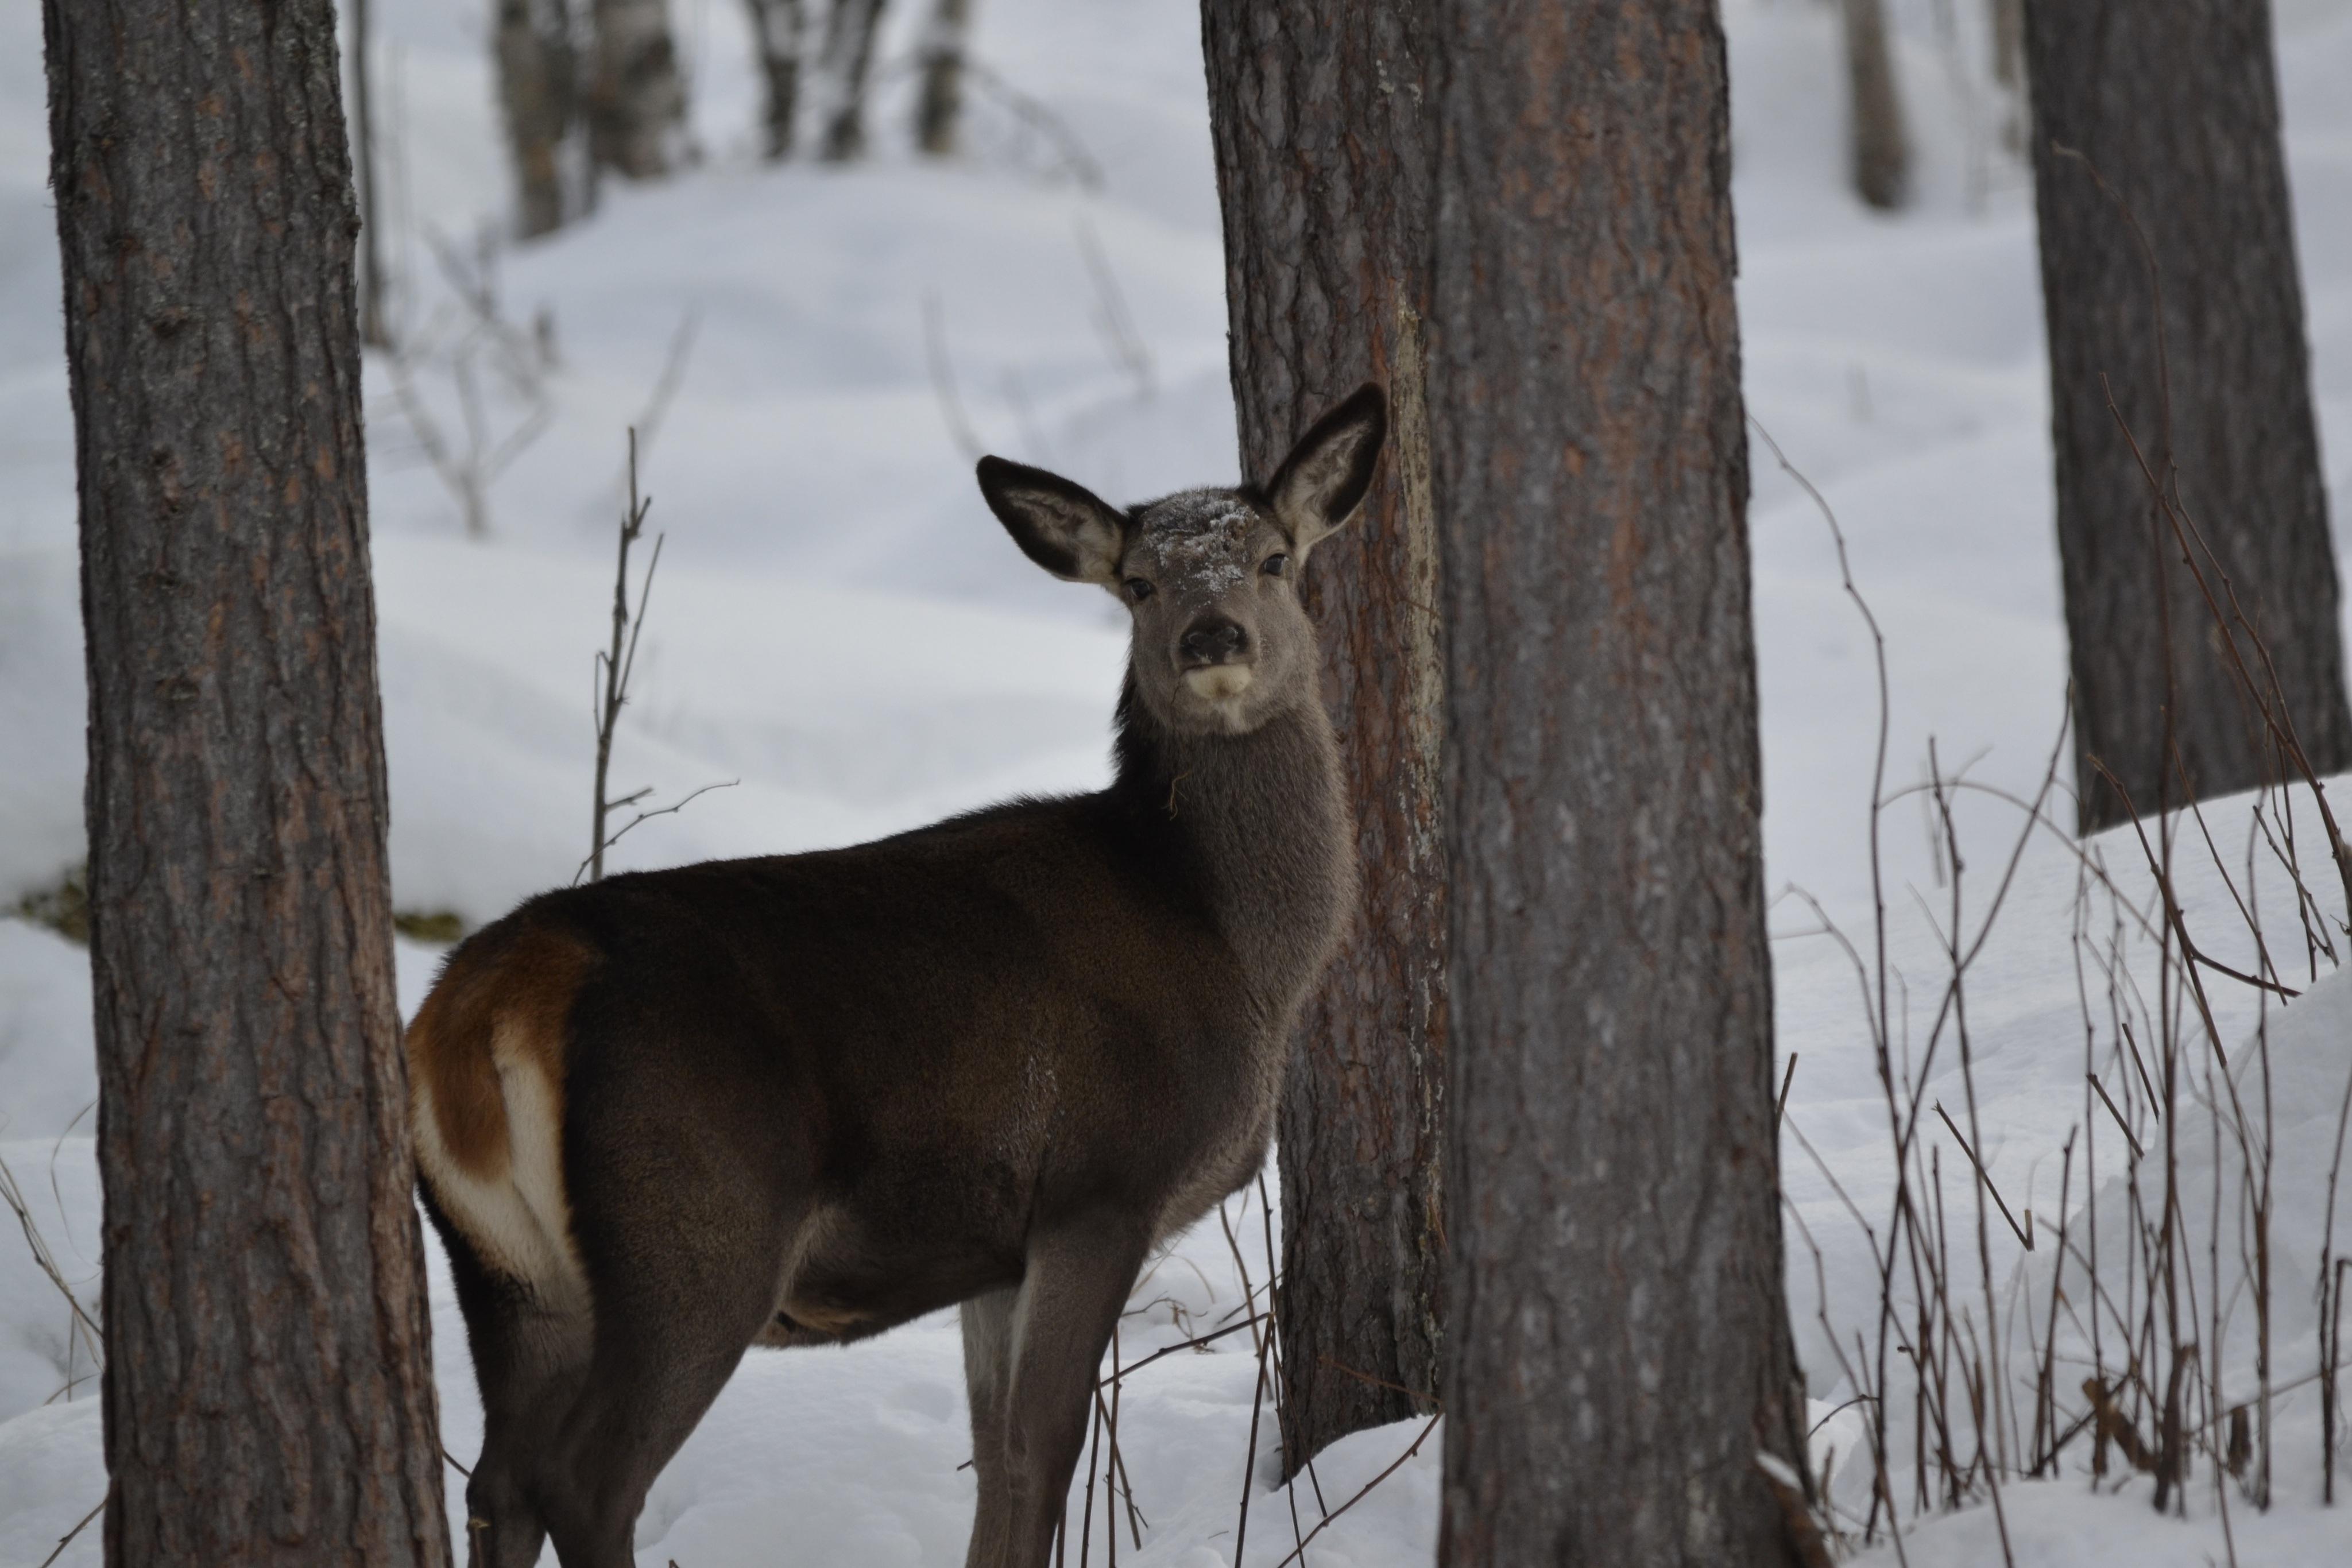
tree, forest, snow, winter, wildlife, deer, mammal, fauna, winter landscape, vertebrate, white tailed deer